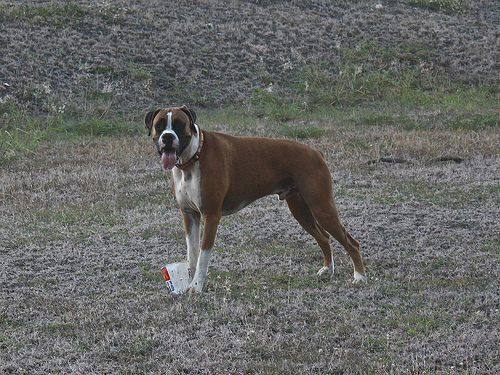
Animal: dog
Breed: boxer